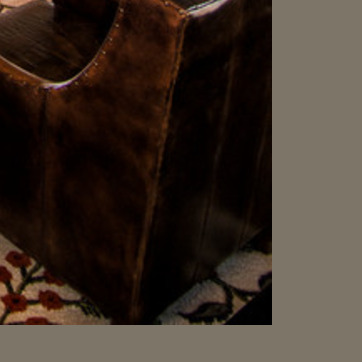
Material: leather